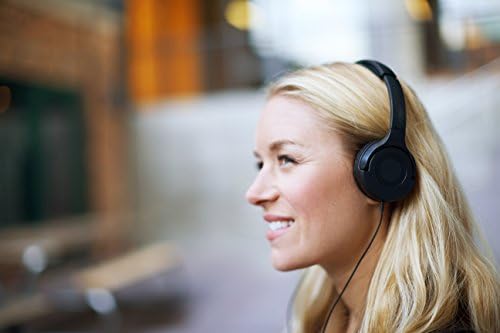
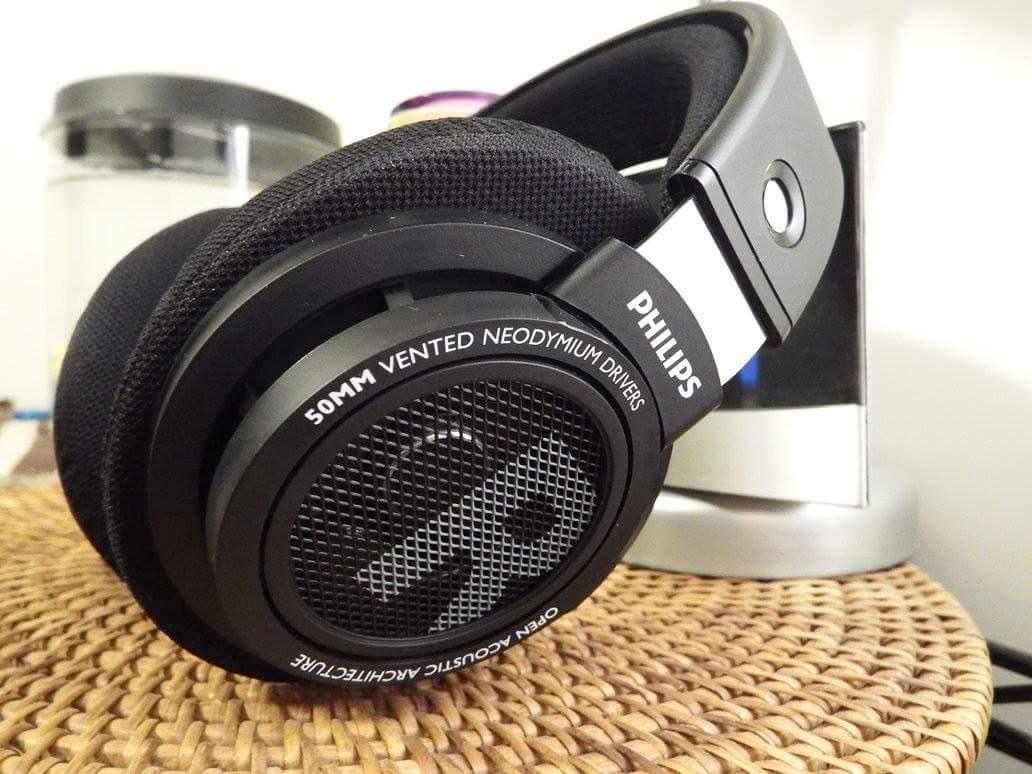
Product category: headphones
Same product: no